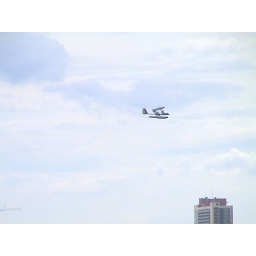
This is a picture of someone flying what appears to be a homemade airplane over Downtown Miami...